Nightjar

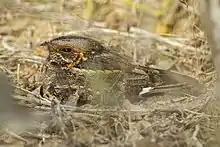
The Madagascar nightjar is restricted to the islands of Madagascar and the Seychelles.

Nightjars inhabit all continents other than Antarctica, as well as some island groups such as Madagascar, the Seychelles, New Caledonia and the islands of Caribbean. They are not known to live in extremely arid desert regions. Nightjars can occupy all elevations from sea level to , and a number of species are montane specialists. Nightjars occupy a wide range of habitats, from deserts to rainforests but are most common in open country with some vegetation.